Great Bend Township, Susquehanna County, Pennsylvania

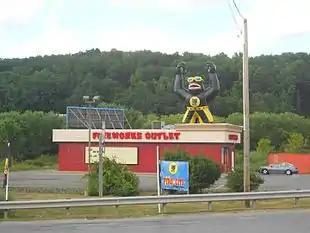
Fireworks store

In the township the population was spread out, with 21.3% under the age of 18, 62.7% from 18 to 64, and 16% who were 65 years of age or older. The median age was 43 years.